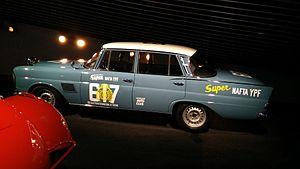
Eugen Böhringer, né le 22 janvier 1922 à Rotenberg, et mort le 19 juin 2013 à Stuttgart, est un pilote de rallye allemand, en carrière de 1954 à 1965.